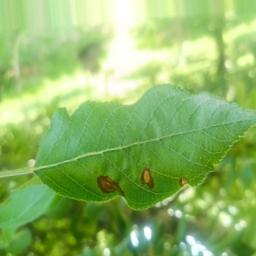
Label: Alternaria